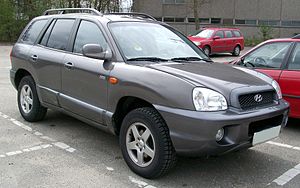
Hyundai Santa Fe / Santa Fe (type SM, 1999−2006)
Hyundai Santa Fe (1999−2004)
Hyundai Santa Fe er en SUV fra den sydkoreanske bilfabrikant Hyundai, fremstillet siden efteråret 1999. Bilen findes både med for- og firehjulstræk og var i Hyundai-koncernen ved sin introduktion størrelsesmæssigt placeret mellem Hyundai Tucson og den større offroader Terracan, i USA mellem Tucson og Veracruz hhv. i Europa ix55.